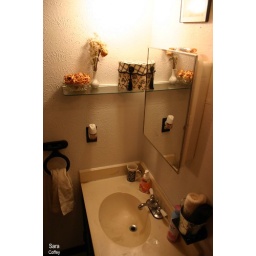
sink in guest bath